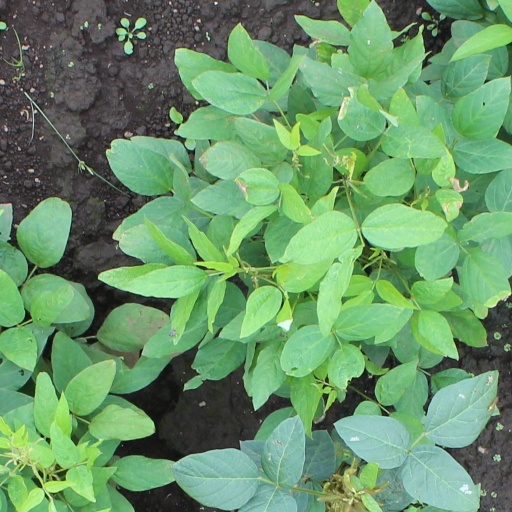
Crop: soybean